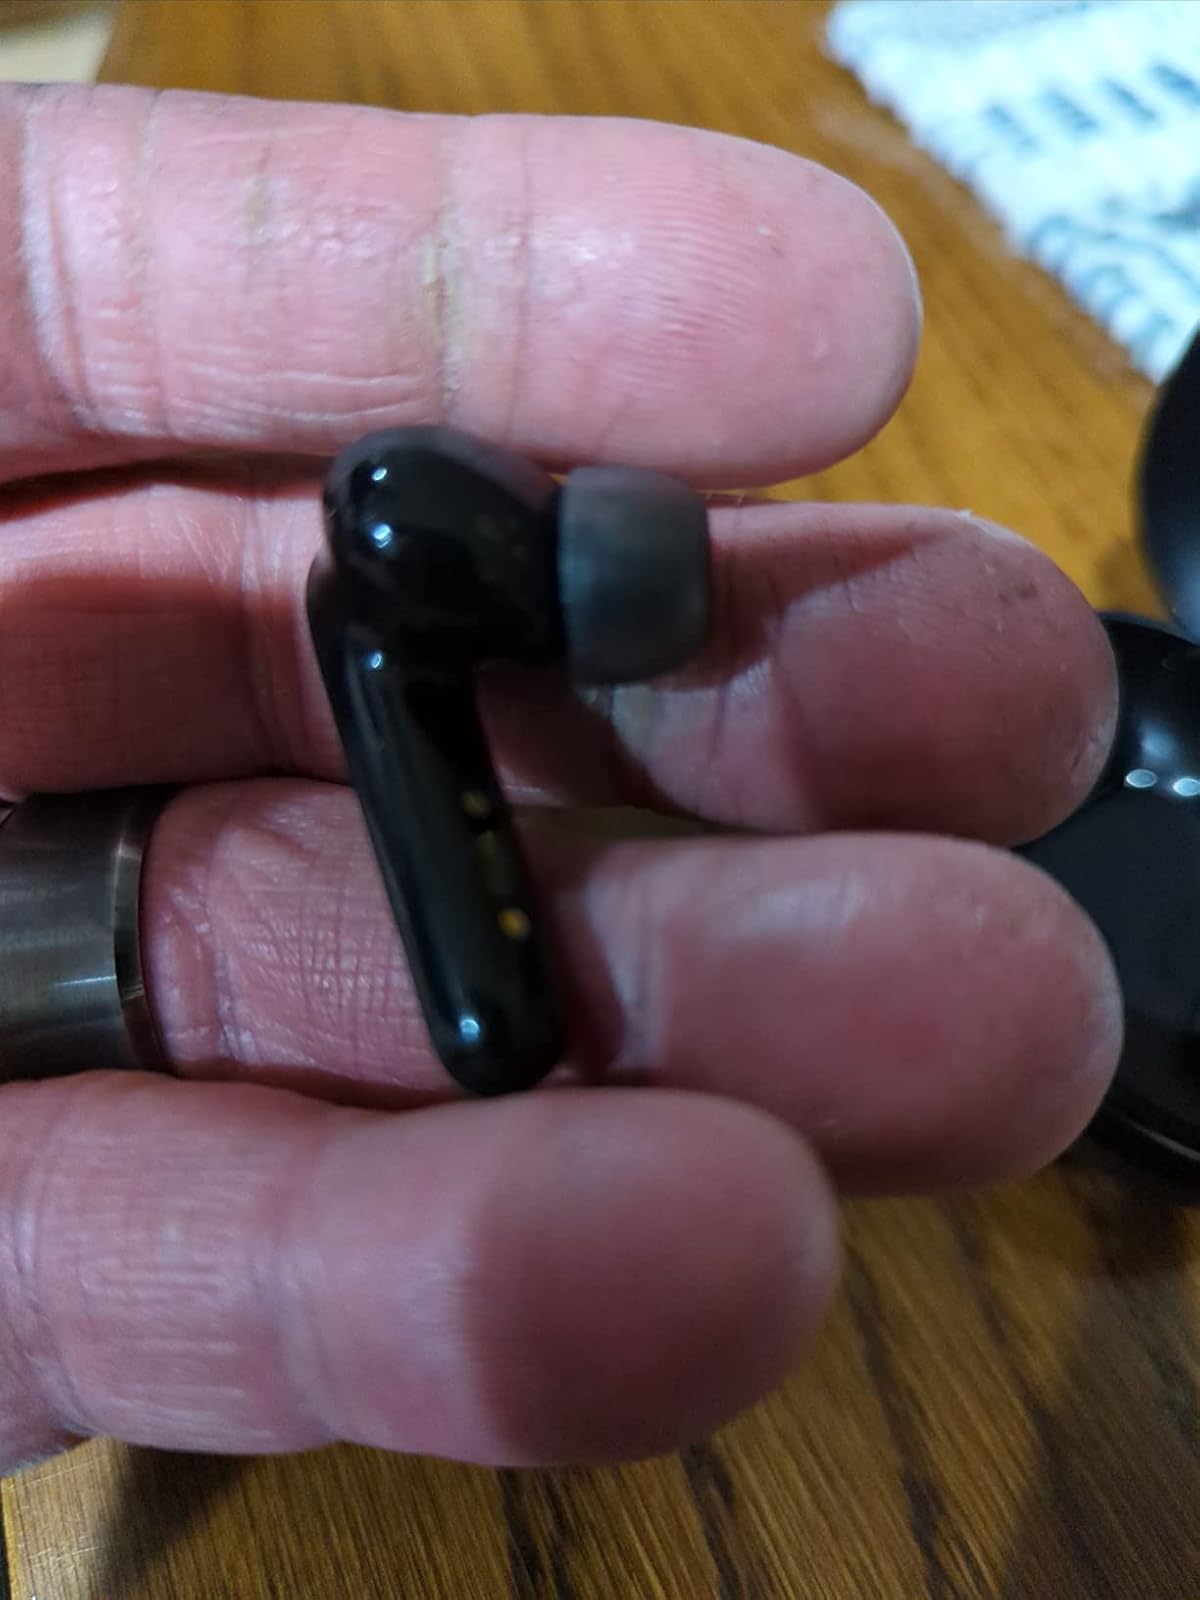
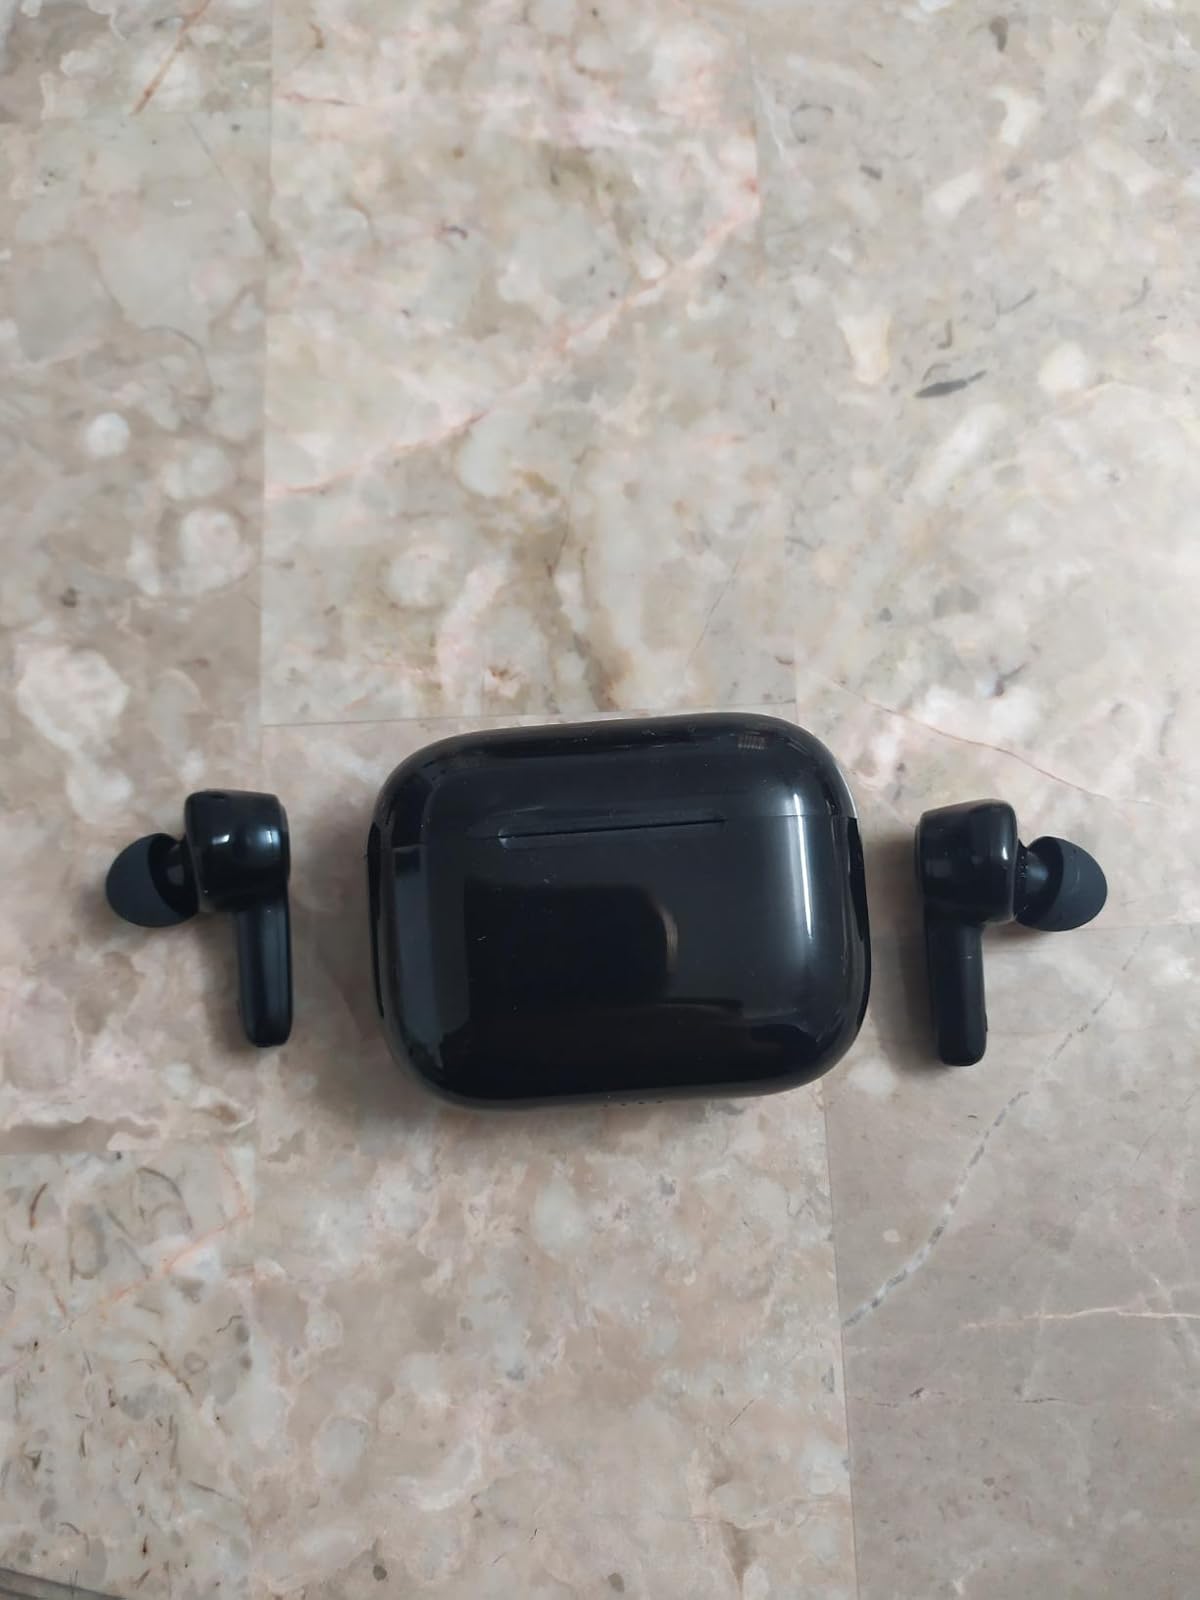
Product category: earbuds
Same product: no